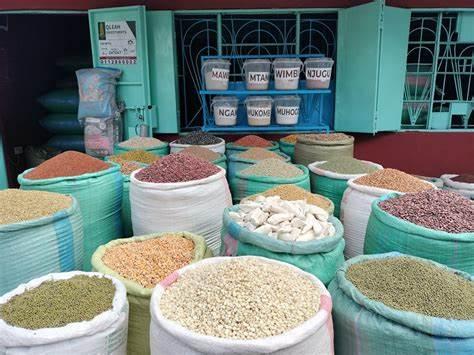
Haya ni mazao mbalimbali ambayo yapo tayari sokoni kwa ajili ya kuuzwa hivyo mkulima kujiingizia fedha, yanaonekana yakiwa katika magunia na vifungashio vidogo kama vile kwa plastiki vikiwa vimepangwa dirishani huko ndani yake kukiwa na magunia mengine makubwa.